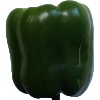
Label: green_pepper